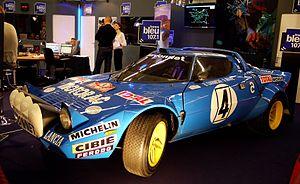
Le Rallye de Grande-Bretagne 1981, disputé du 22 au 25 novembre 1981, est la quatre-vingt-dix-neuvième manche du championnat du monde des rallyes courue depuis 1973 et la douzième et dernière manche du championnat du monde des rallyes 1981.
Le Rallye du Portugal 1980, disputé du 4 au 9 mars 1980, est la soixante-dix-huitième manche du championnat du monde des rallyes courue depuis 1973, et la troisième manche du championnat du monde des rallyes 1980.
Le Rallye de l'Acropole 1979, disputé du 28 au 31 mai 1979, est la soixante-huitième manche du championnat du monde des rallyes courue depuis 1973, et la cinquième manche du championnat du monde des rallyes 1979.
Bernard Darniche, né le 28 mars 1942 à Cenon, est un pilote français de rallyes automobiles. Sa calvitie lui valut le surnom populaire de « La Luge » dès 1967. Homme de circuit, il apprend du jour au lendemain à glisser sur terre, neige ou sable ce qui lui vaut le surnom " La Luge"
Le Rallye automobile Monte-Carlo est une manifestation sportive de type rallye automobile organisée par l'Automobile Club de Monaco et dont le cadre de départ et d'arrivée est la principauté de Monaco, même si l'essentiel du parcours a lieu plus au nord, notamment dans les départements français des Alpes-Maritimes, de l'Ardèche, de la Drôme, des Hautes-Alpes, de l'Isère ou encore des Alpes-de-Haute-Provence, selon les années. Cette épreuve se déroule systématiquement en hiver, au mois de janvier.
Le Rallye Monte-Carlo 1979, disputé du 20 au 26 janvier 1979, est la soixante-quatrième manche du championnat du monde des rallyes courue depuis 1973, et la première manche du championnat du monde des rallyes 1979.
Le Rallye Monte-Carlo 1980, disputé du 19 au 25 janvier 1980, est la soixante-seizième manche du championnat du monde des rallyes courue depuis 1973, et la première manche du championnat du monde des rallyes 1980.
Dino ou Ferrari Dino est un constructeur automobile italien, filiale de Ferrari, créé par Enzo Ferrari, en souvenir et hommage de son fils Dino Ferrari, pour concevoir et fabriquer entre 1965 et 1976, une gamme de voiture GT de prestige et de voitures de course, à moteur V6 et V8 Dino.